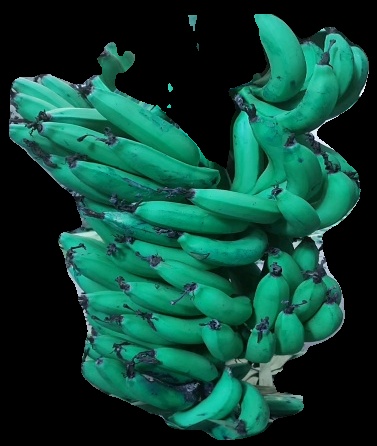
Variety: pachbale
Grade: grade3